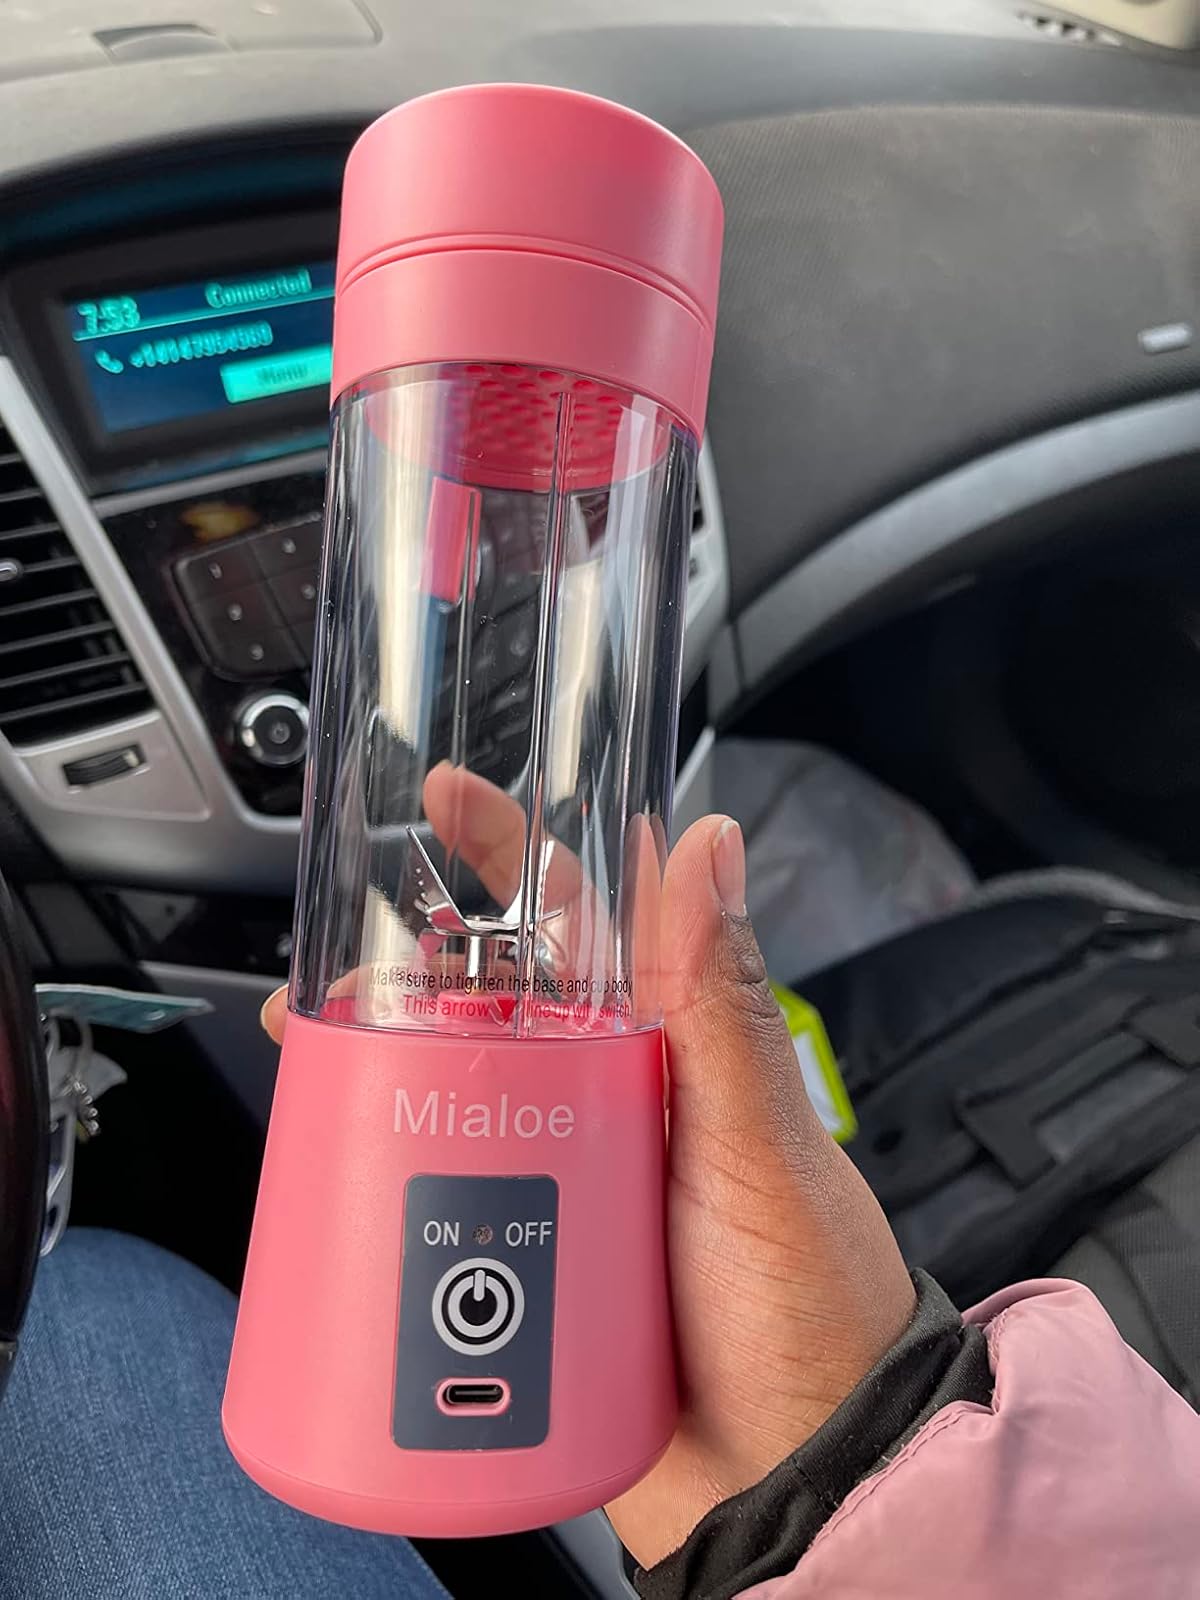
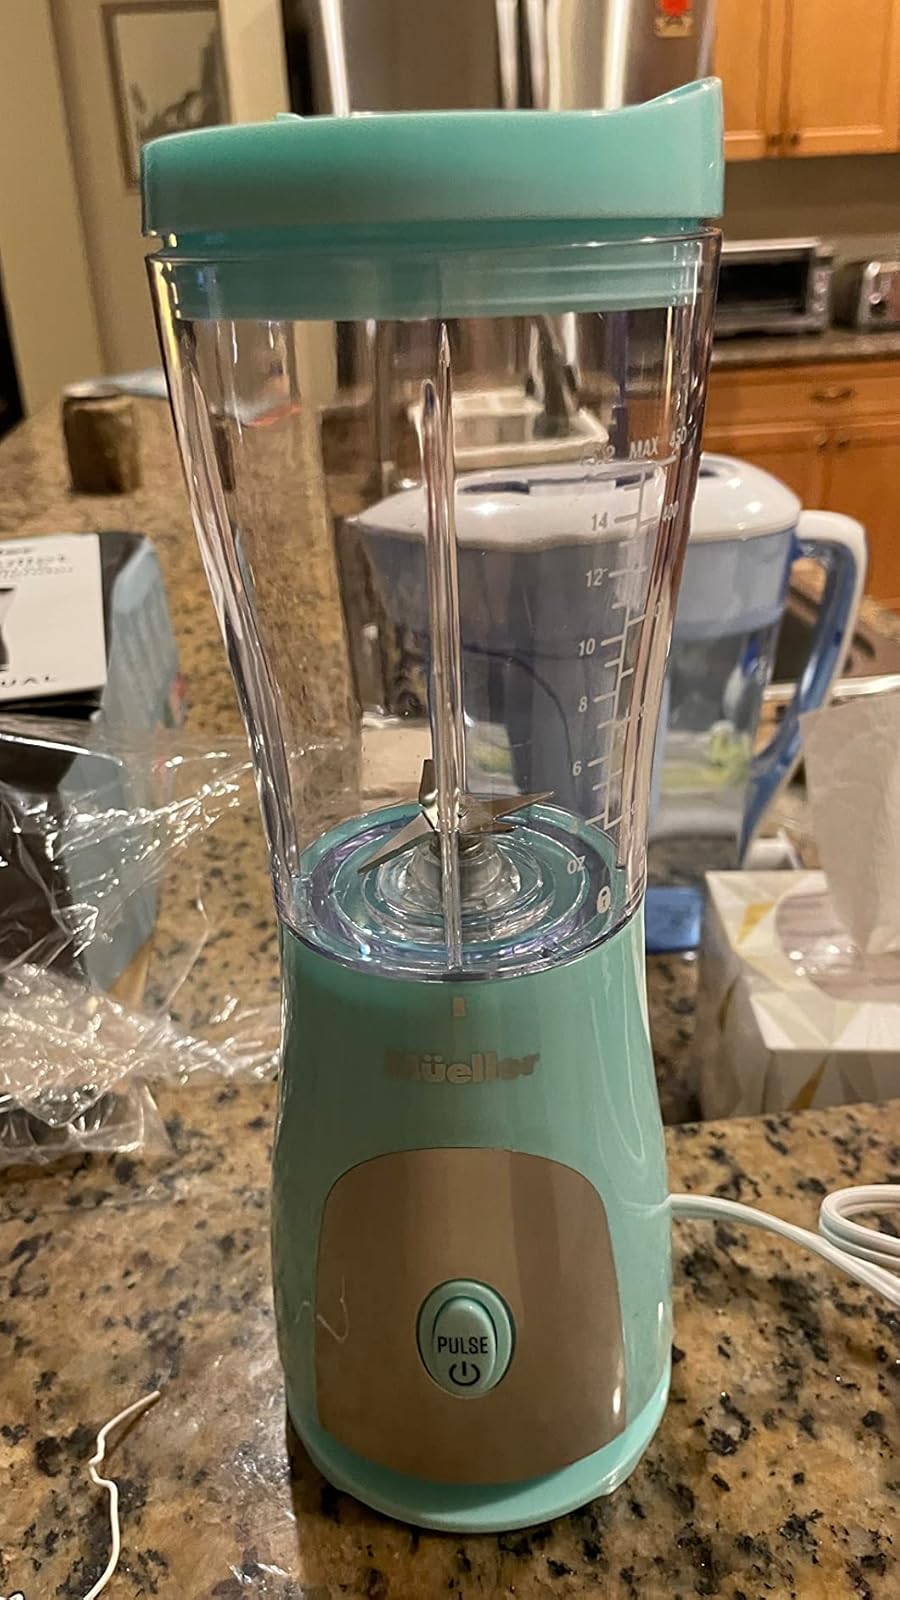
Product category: items_blender
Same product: no